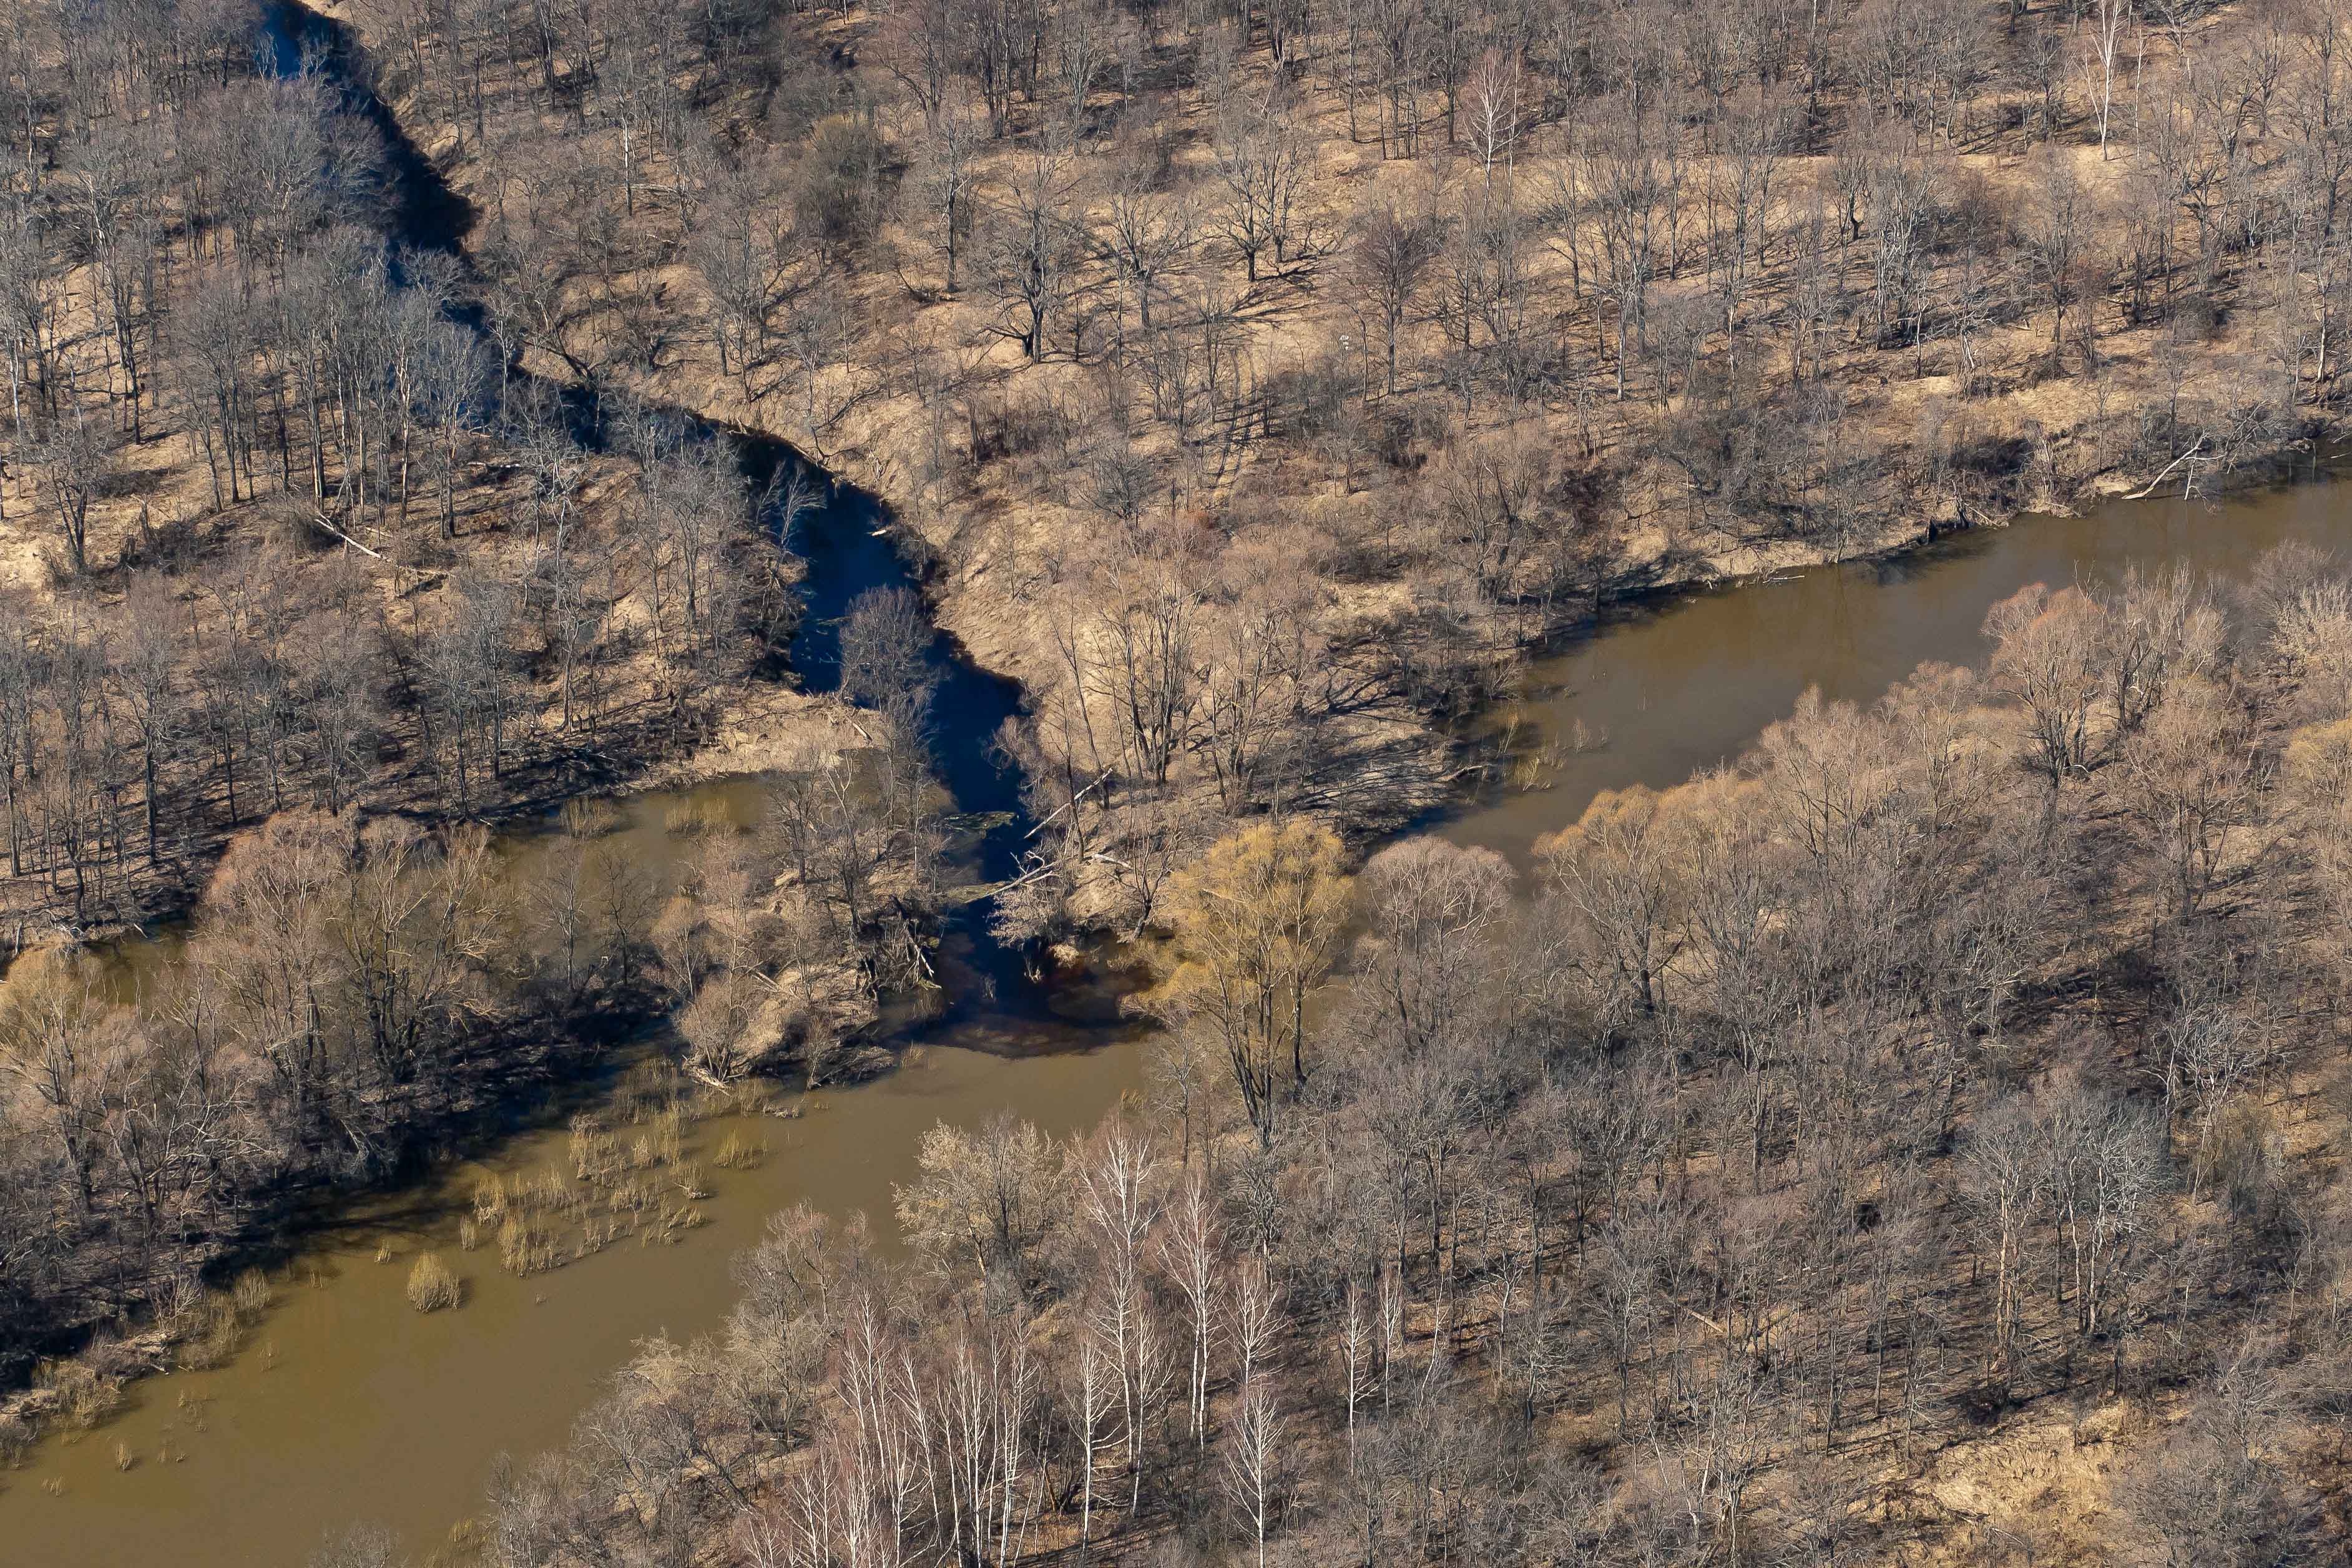
wilderness, mountain, lake, river, cliff, reflection, soil, canyon, reservoir, terrain, geology, plateau, wadi, landform, aerial photography, geographical feature, geological phenomenon